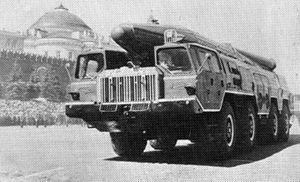
Al-Faw ou encore Al-Fao selon la prononciation, est le terme employé pour désigner un système d'artillerie à longue portée autopropulsé irakien conçu à la fin des années 1980 dans le contexte de la guerre Iran-Irak. Révolutionnaire en son temps, le système Al-Faw semble n'avoir jamais connu l'épreuve du feu si l'on en croit les archives et rapports officiels de l'armée irakienne précédant le lancement de l'opération liberté irakienne en 2003.